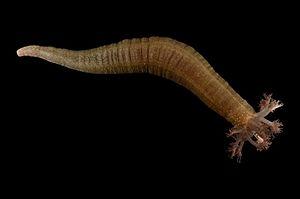
Une holothurie Polycheira rufescens.
Les Apodida sont un ordre d'animaux marins de la classe des holothuries.
Les Polycheira sont un genre d'holothuries, de la famille des Chiridotidae.
Les Chiridotidae sont une famille d'holothuries, de l'ordre des Apodida.